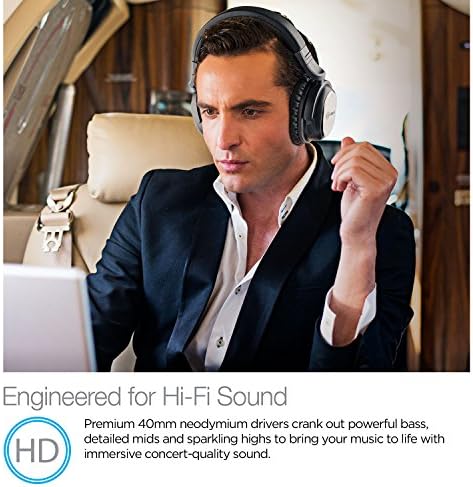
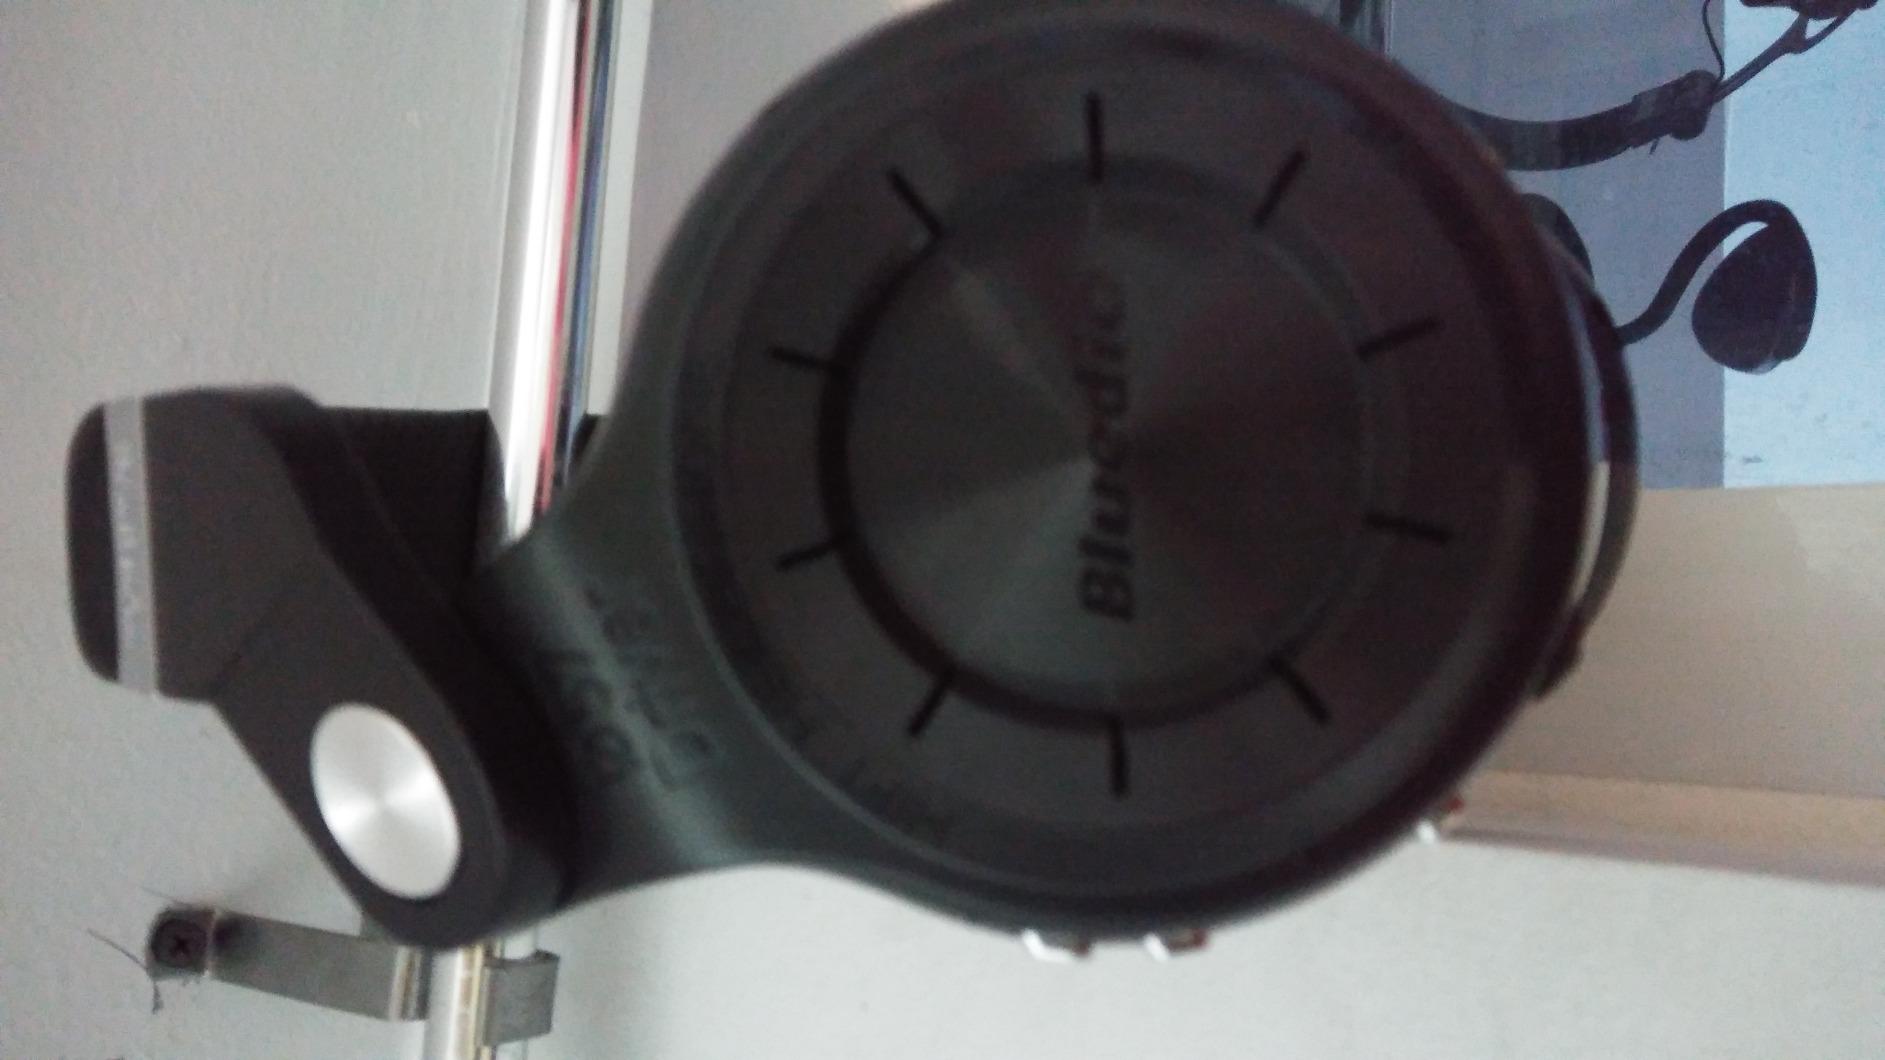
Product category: headphones
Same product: no